1000M

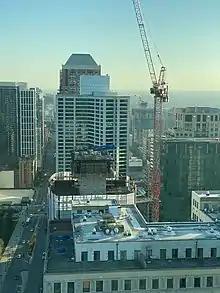
1000M construction rooftop, November 2022, from 808 South Michigan

A showroom for the building opened in 2017, with a scale model of the tower and four model units. The showroom also contained a video wall that displayed the view as would be seen from whatever unit a potential buyer is considering, thanks to footage recorded using helicopters and drones.